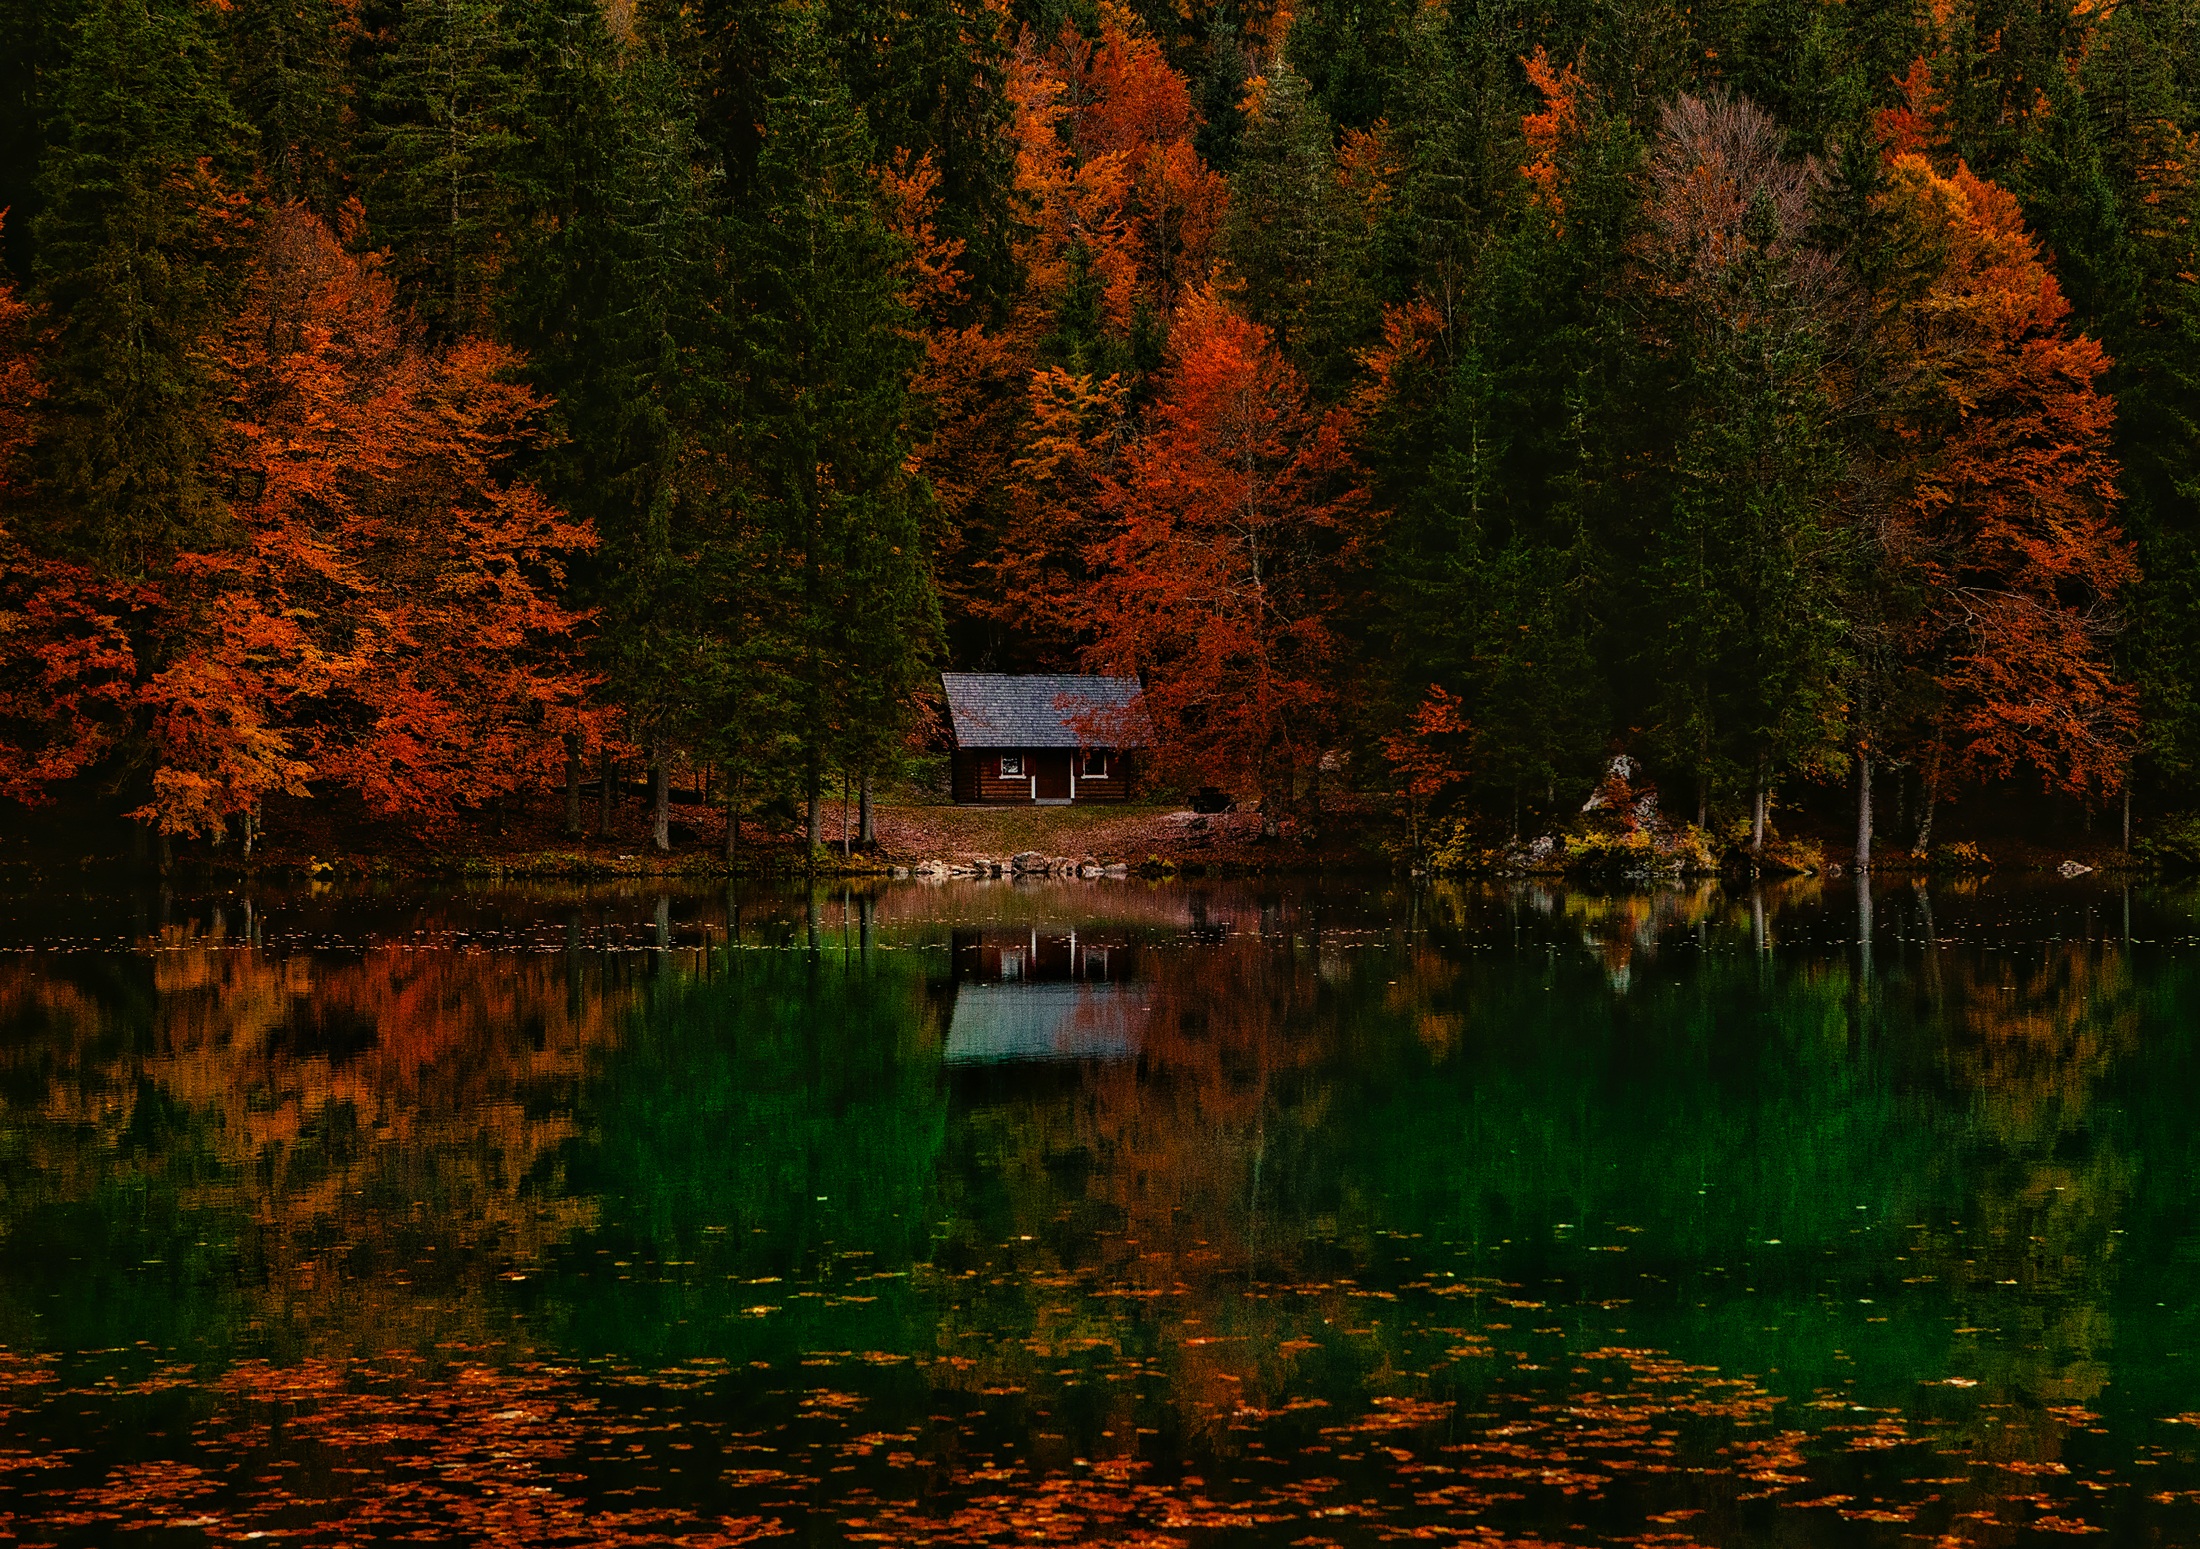
tree, water, nature, forest, wilderness, countryside, house, leaf, fall, lake, country, vacation, solitude, pond, idyllic, foliage, rural, reflection, cabin, cottage, autumn, italy, colorful, season, trees, outdoors, woods, hdr, seasons, picturesque, reflections, serenity, woodland, habitat, fallen leaves, hideaway, natural environment, woody plant